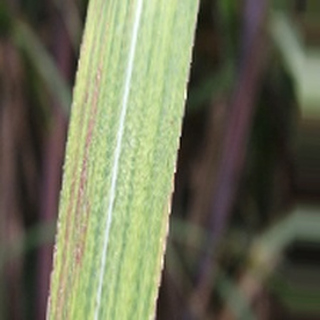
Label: sugarcane_bacterial_blight